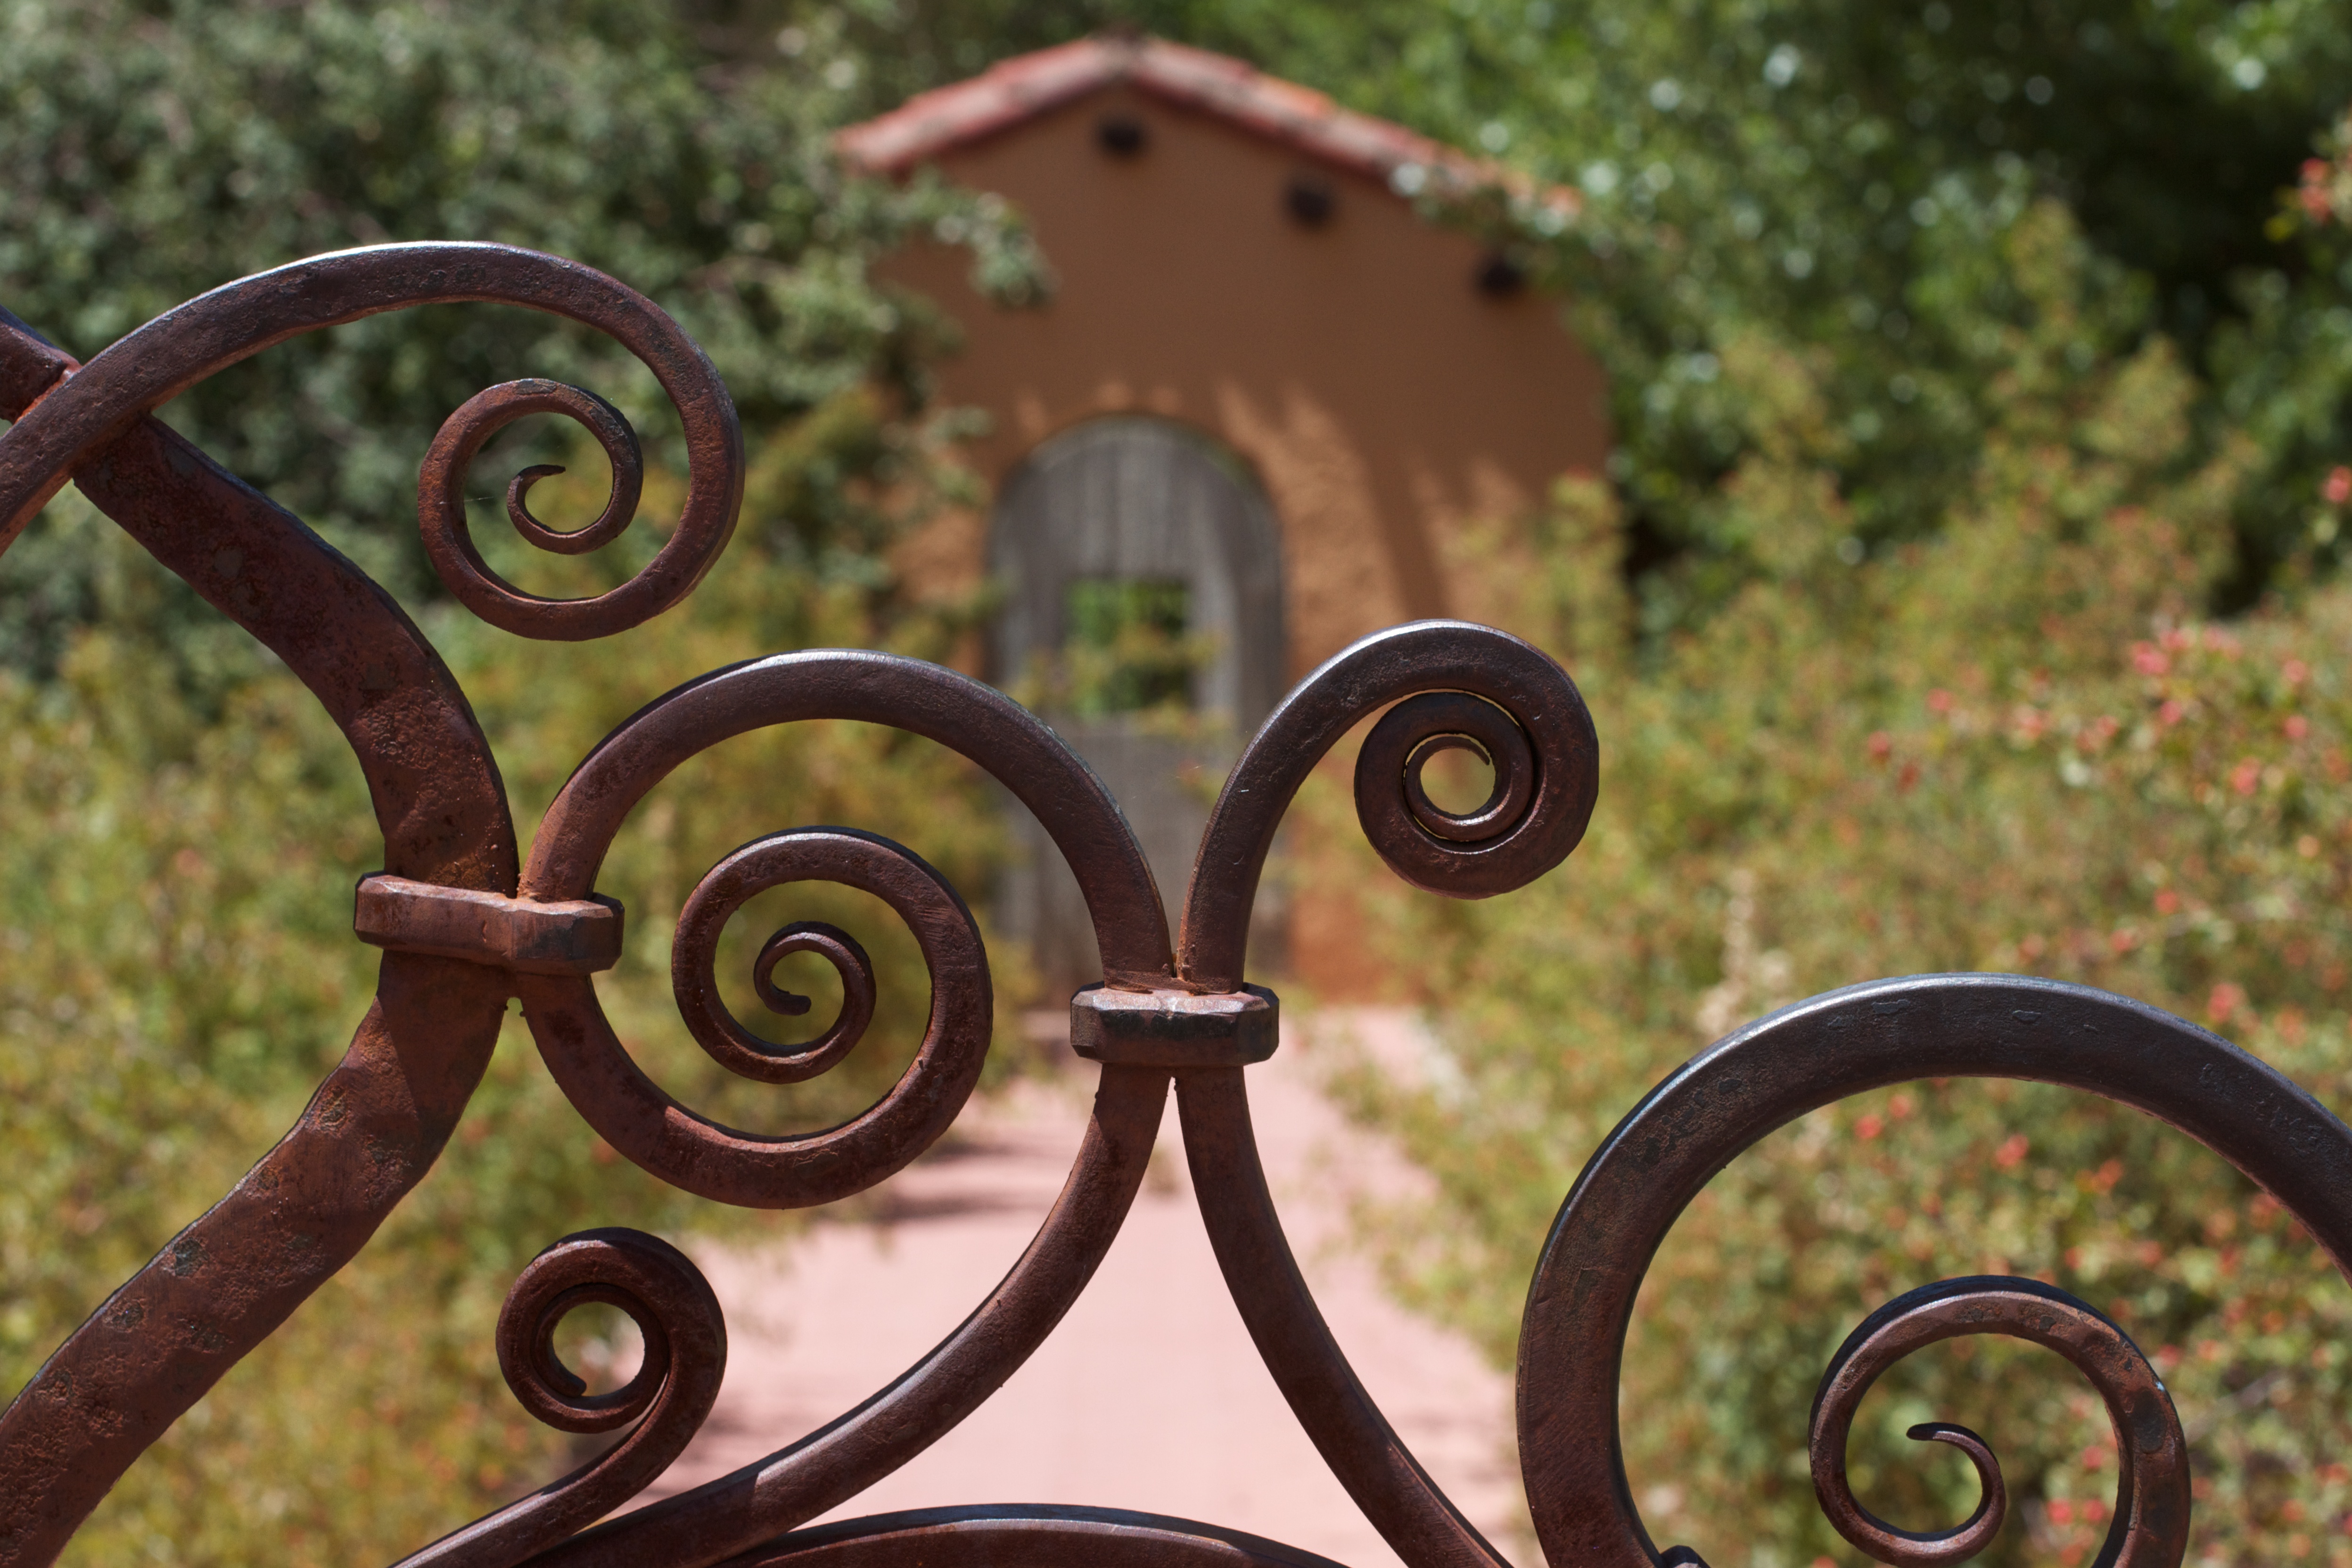
wheel, bicycle, green, vehicle, circle, sports equipment, iron